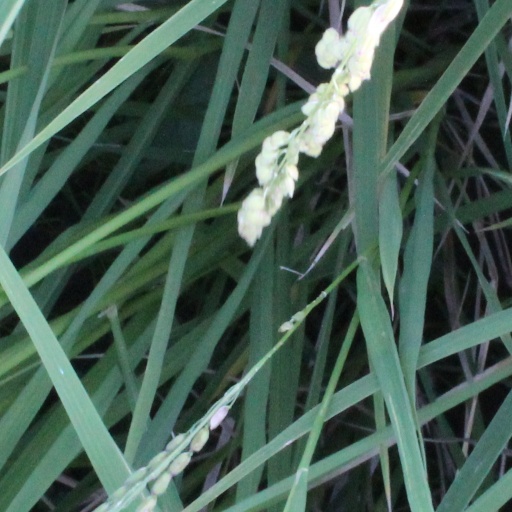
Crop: rice